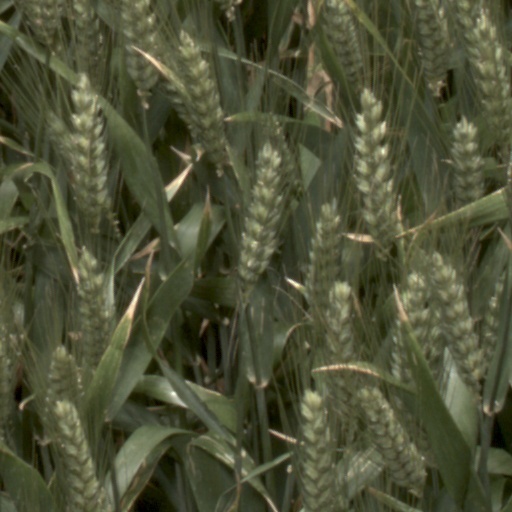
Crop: wheat